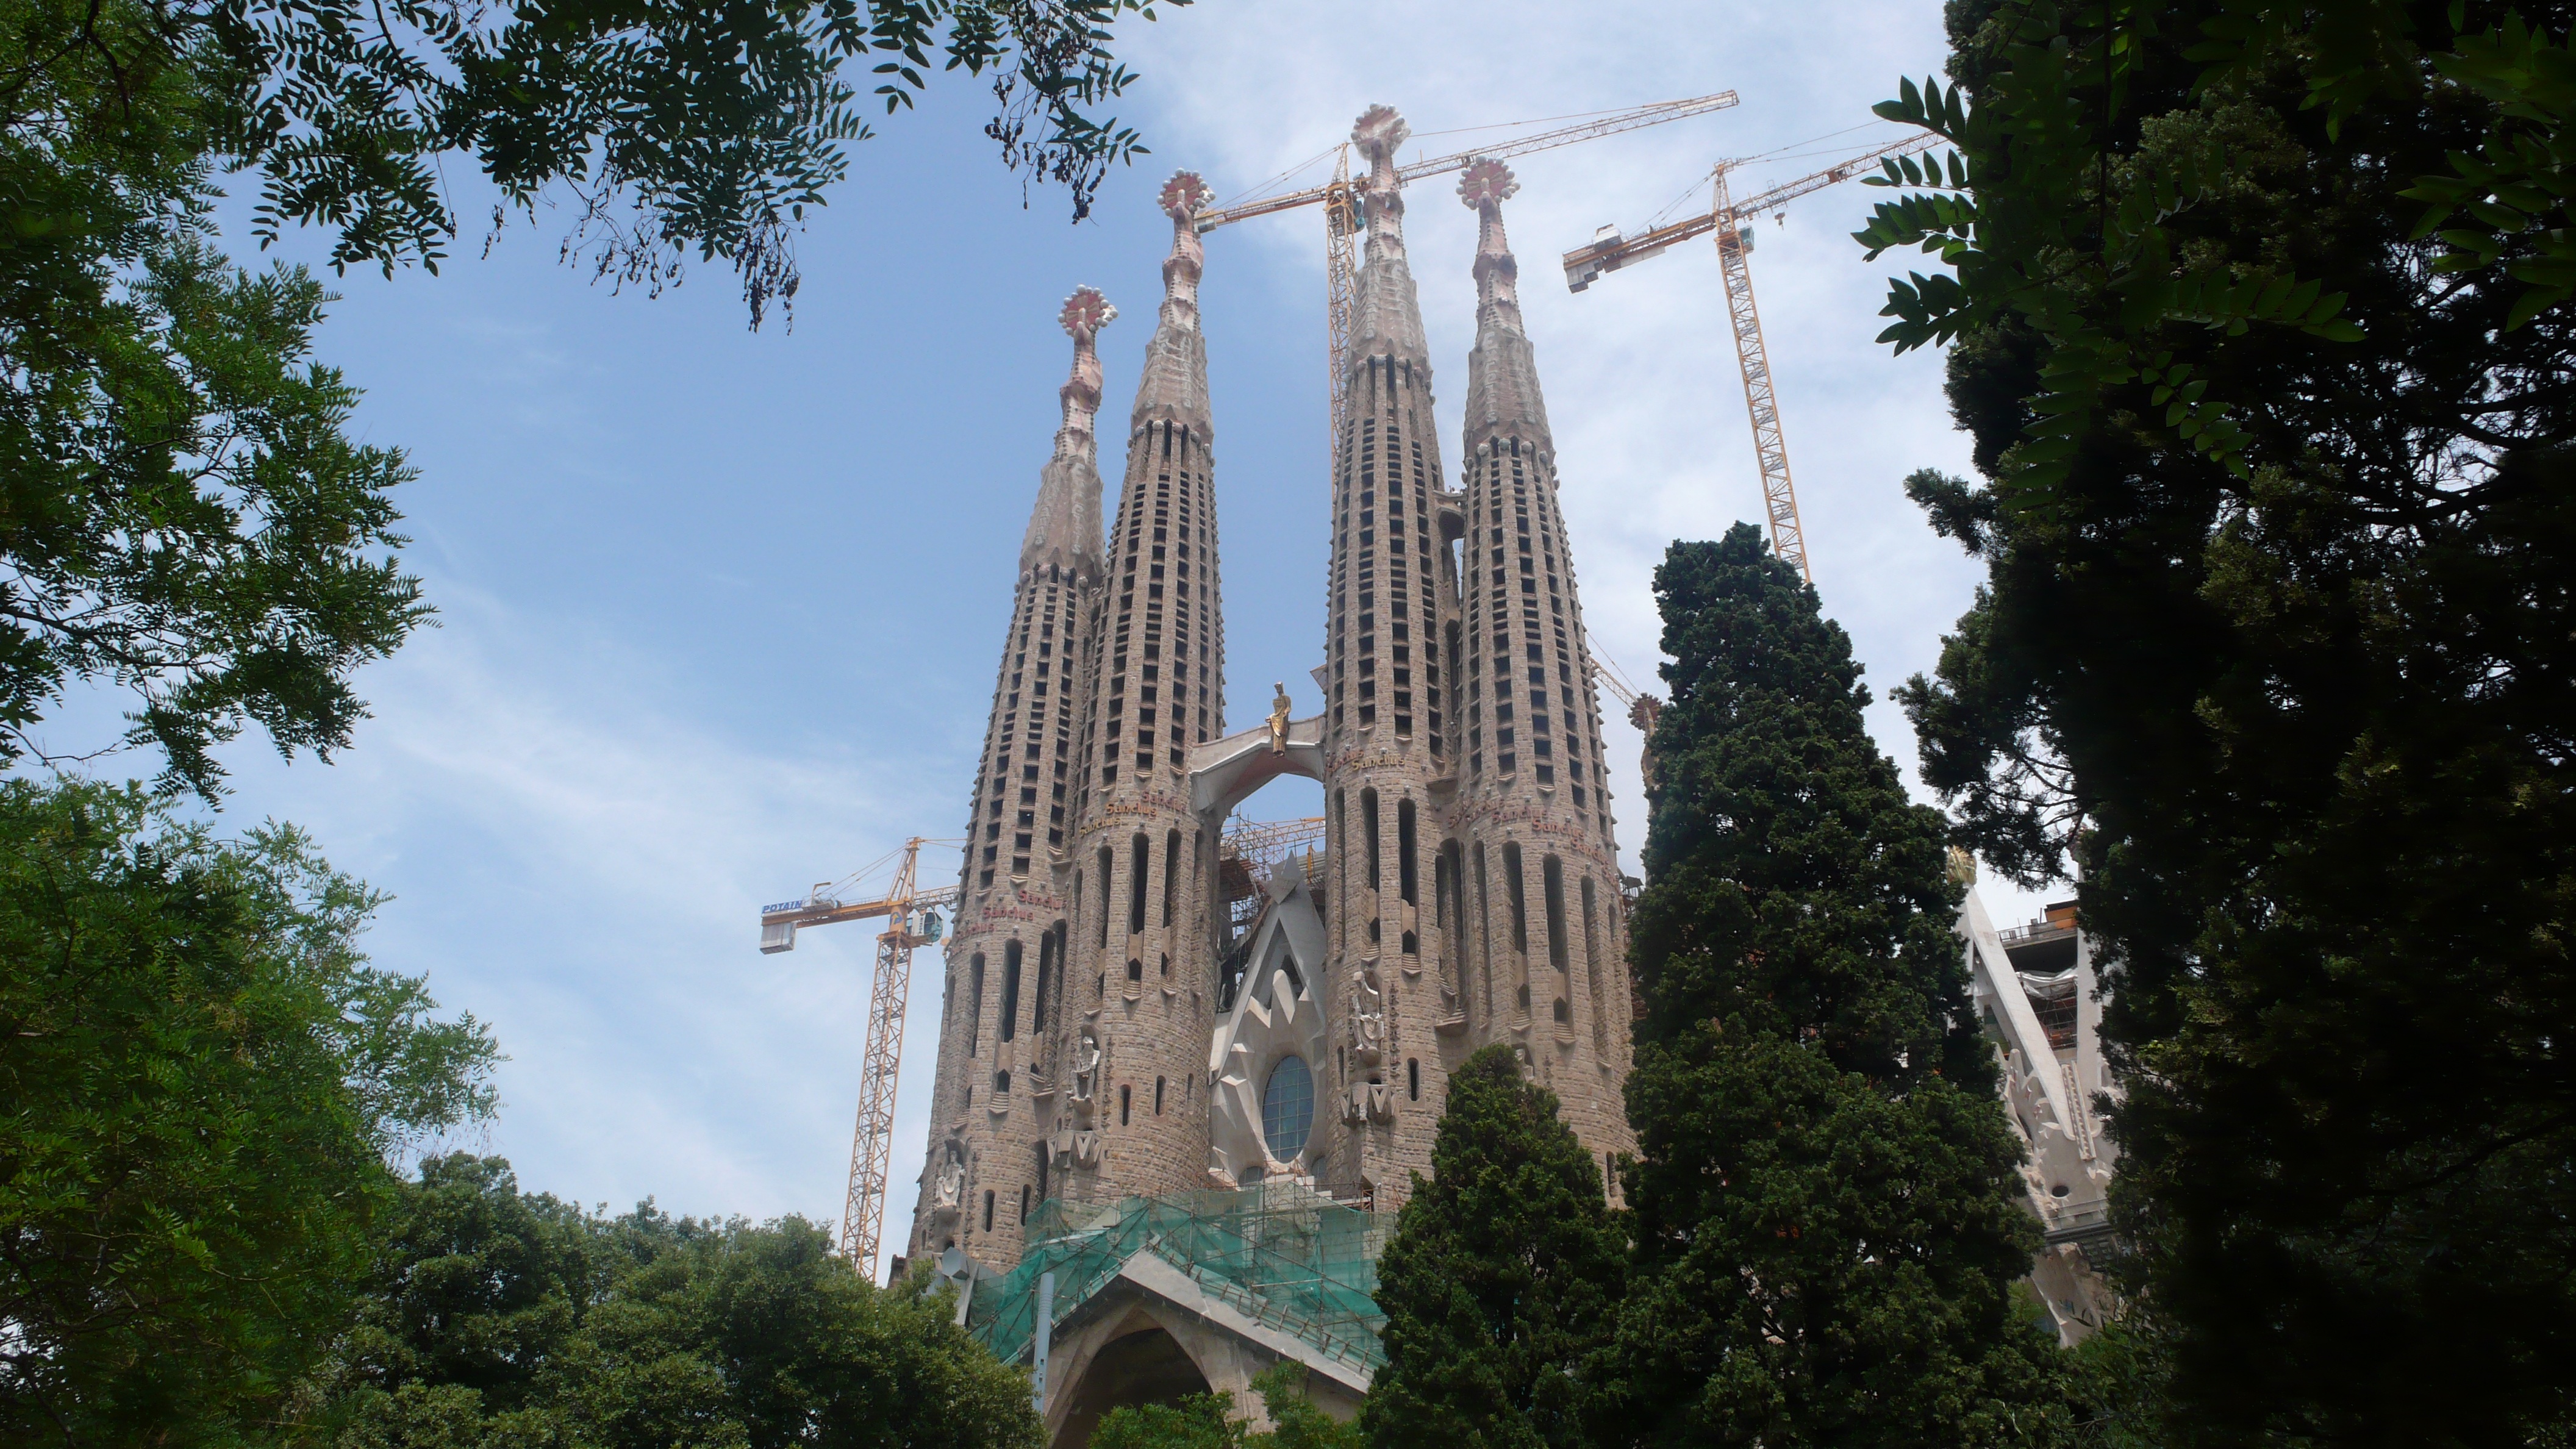
architecture, building, tower, landmark, church, cathedral, chapel, barcelona, place of worship, bell tower, art, spire, steeple, sagrada familia